Eugênio Sales

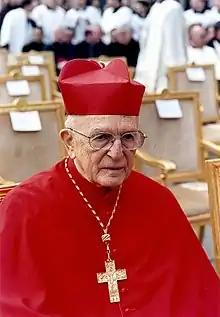

Eugênio de Araújo Sales (8 November 1920 – 9 July 2012) was a cardinal in the Roman Catholic Church, having been elevated by Pope Paul VI on 28 April 1969. He served as archbishop of São Sebastião do Rio de Janeiro for thirty years until his resignation was accepted in 2001, when he had already passed the maximum age for voting in a papal conclave. He was the Cardinal Protopriest of the Holy Roman Church and also the longest-serving living Cardinal of the Catholic Church from 16 February 2009 until his death.